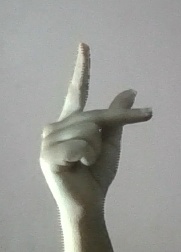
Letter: dha